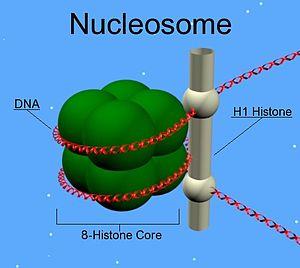
En biologie cellulaire, le terme « octamère » désigne souvent l'assemblage des huit histones constitutifs du nucléosome.
L'histone H1 est l'une des cinq principales protéines histone qui forment la chromatine chez les cellules eucaryotes. Bien que hautement conservée, il s'agit néanmoins de l'histone présentant la plus haute variabilité de séquence inter-espèces.